Silverdale, Auckland

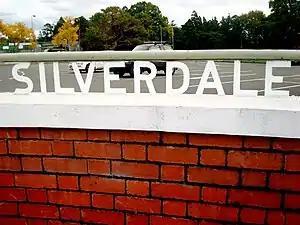
Silverdale War Memorial

Silverdale is a village approximately 30 km north of Auckland in the North Island of New Zealand. It is located on the north bank of the Weiti River and lies to the west of the Whangaparāoa Peninsula.